Aunjanue Ellis-Taylor

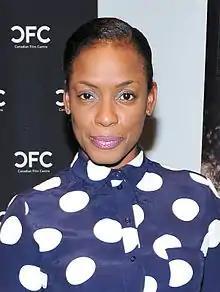
Ellis in 2015

Aunjanue L. Ellis-Taylor (Ellis; born February 21, 1969) is an American actress. She has received several accolades, including nominations for an Academy Award, a Golden Globe Award, and two Primetime Emmy Awards.